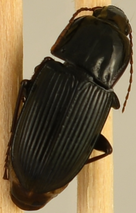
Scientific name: Pterostichus permundus
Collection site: Blandy Experimental Farm Site (BLAN), plot BLAN_003